Yoff

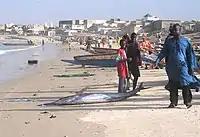

Administration is devolved to the town, which is essentially run by the Layene Islamic Brotherhood, the town featuring the mausoleum of its founder. As a result, no alcohol is available in the town. Fishing is an important local industry, as are the Lebou "ndeup" healing ceremonies (see Saltigue). There are numerous construction-industry businesses and suppliers in the Yoff area, and it includes the largest Muslim cemetery serving greater Dakar.